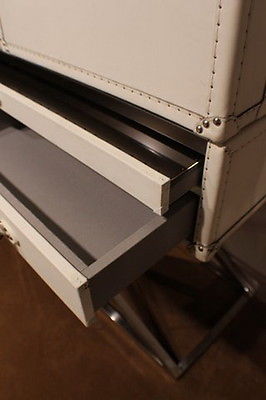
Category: cabinet